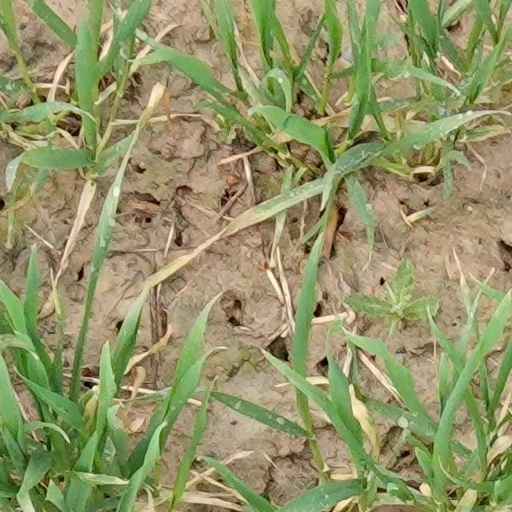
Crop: wheat